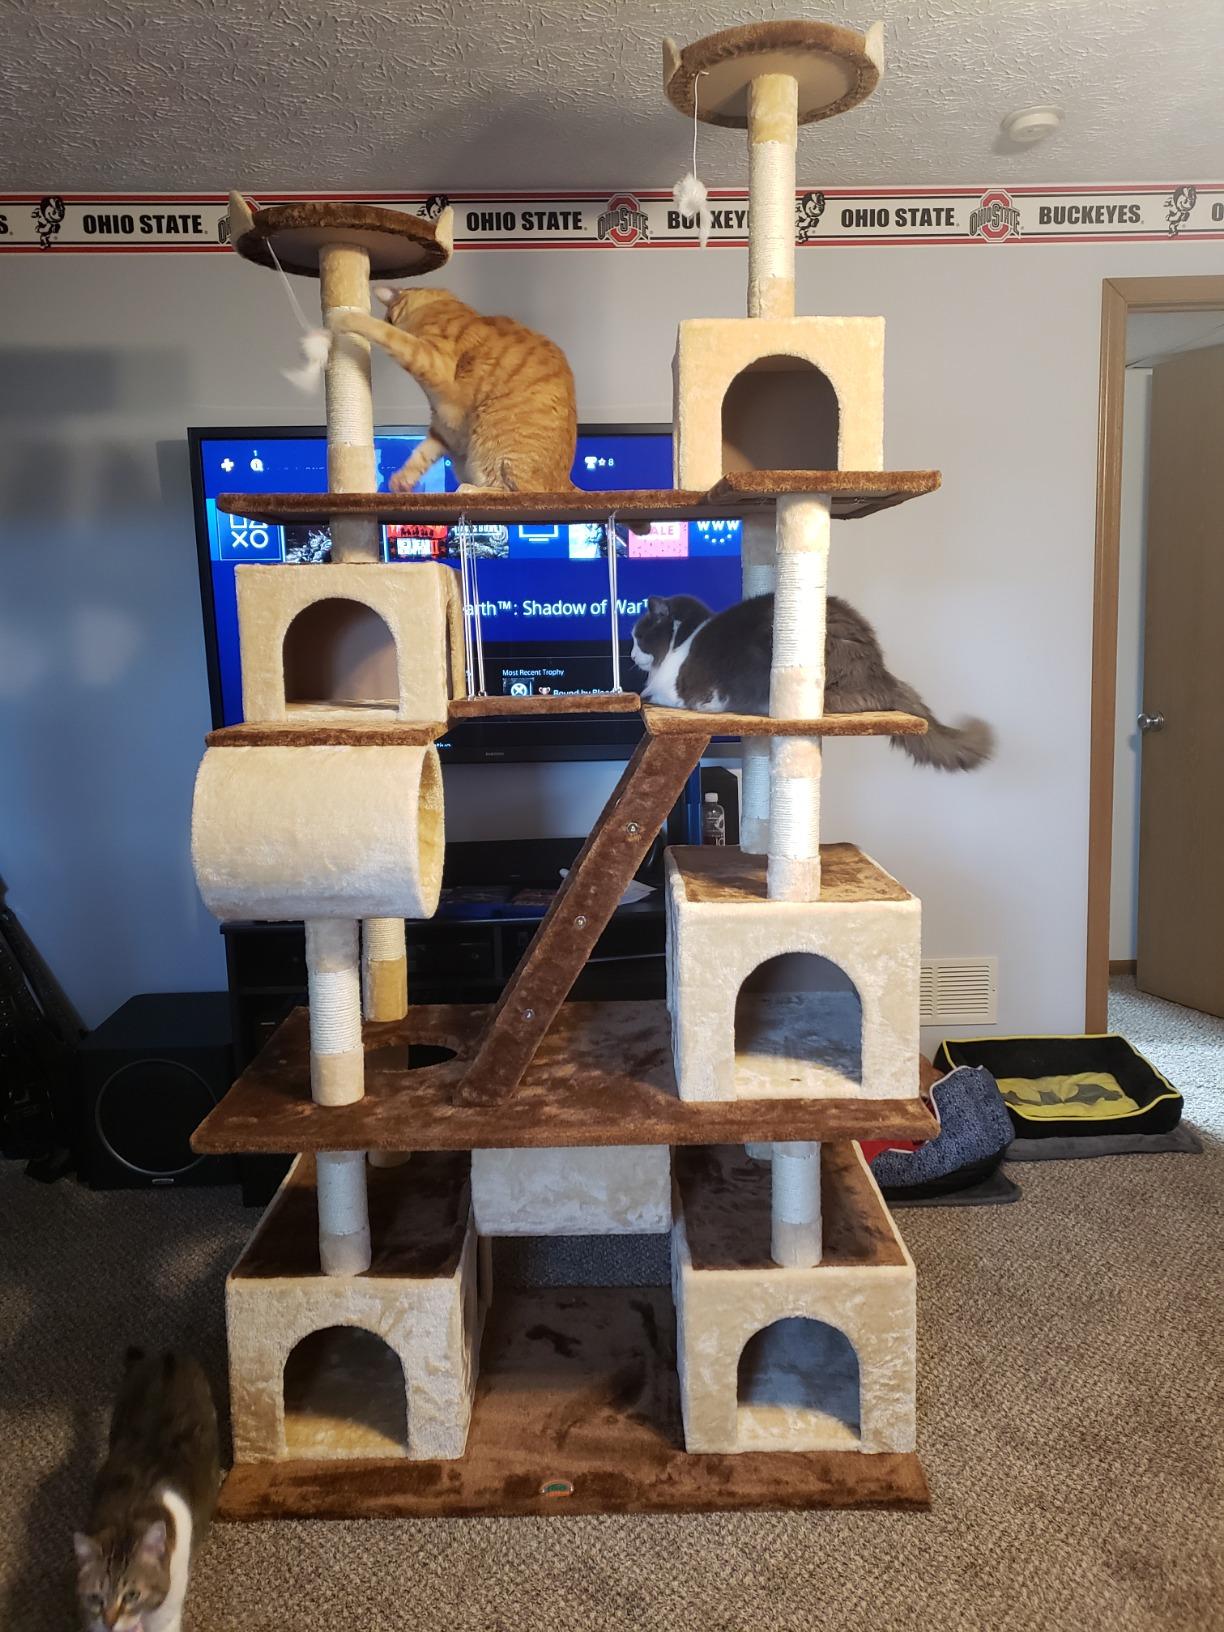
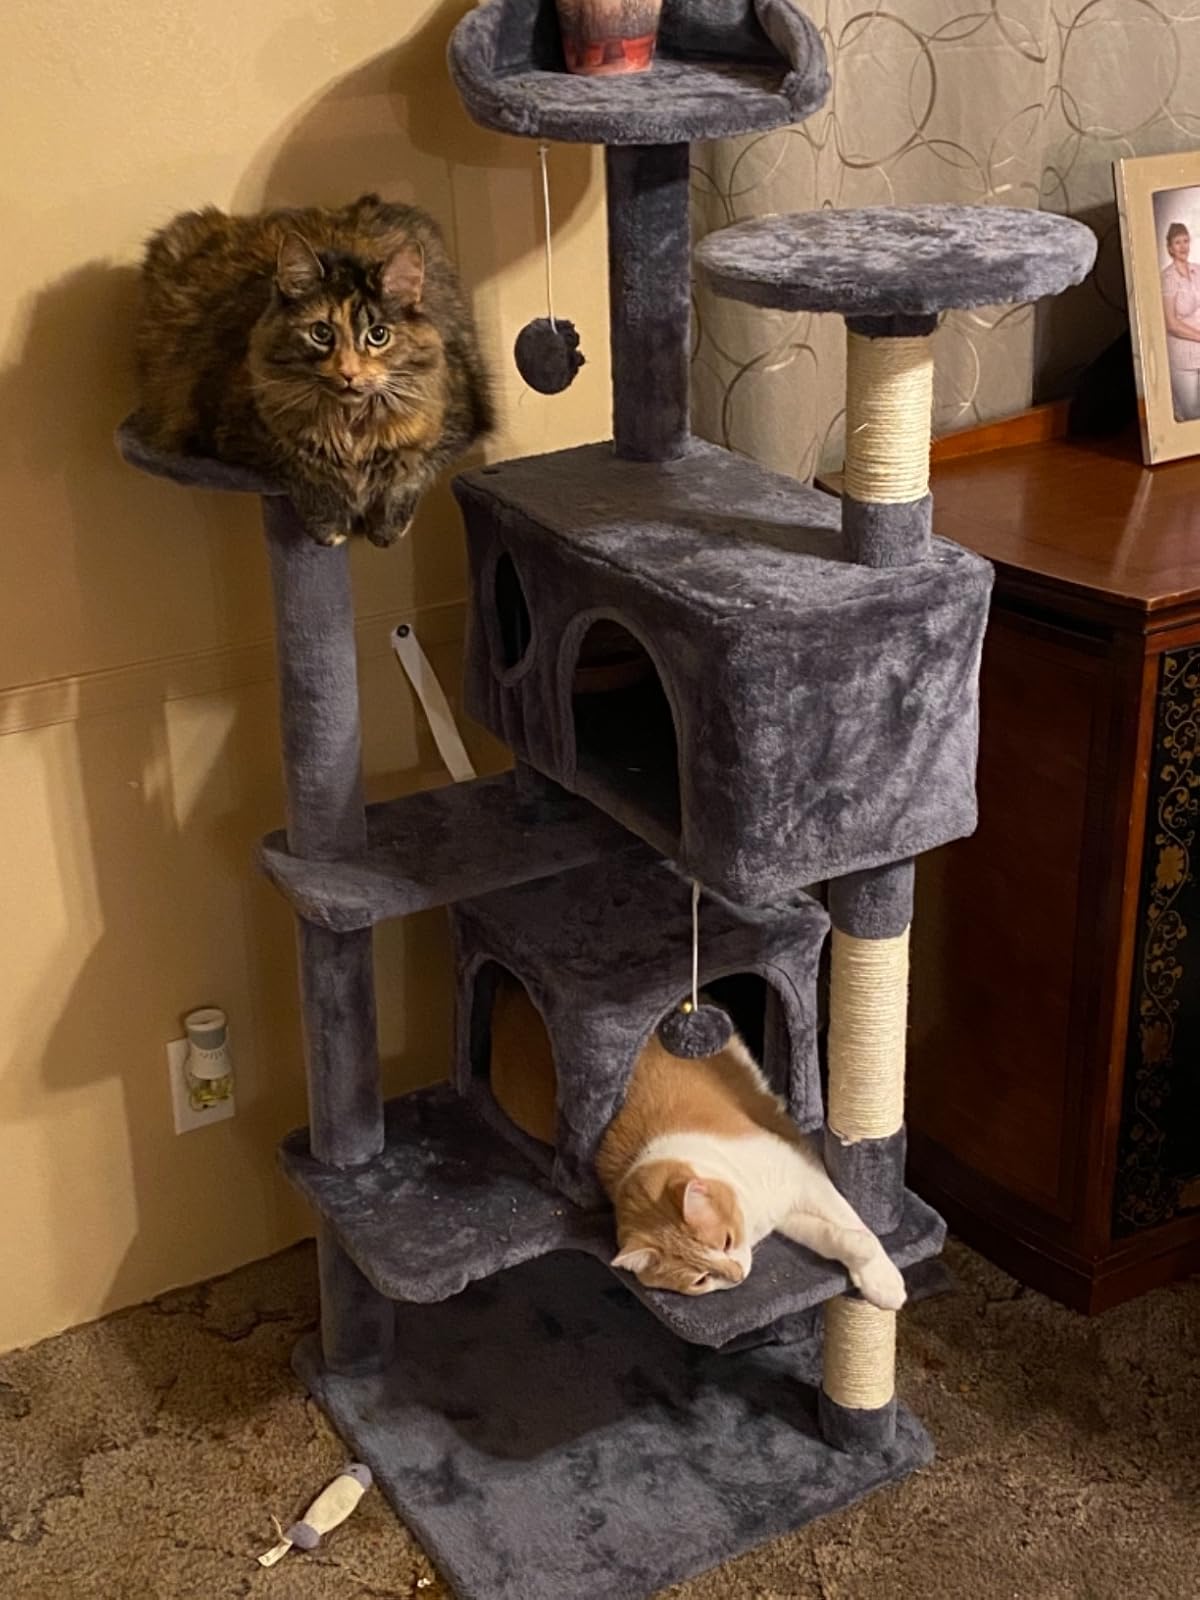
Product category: items_cat tree
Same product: no